History of coronavirus

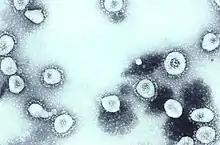
Electron microscopic image of human coronavirus OC43 ("Betacoronavirus 1")

In 1966, Tyrrell sought the help of Anthony Peter Waterson at the St Thomas's Hospital Medical School in London who had recruited June Dalziel Almeida as an electron microscopist. While working as a technician at the Ontario Cancer Institute, University of Toronto, Canada, Almeida had developed two unique techniques for electron microscopy of viruses: the first was a modified negative staining method using phosphotungstic acid, and the next was immunological procedure in which she reacted viruses with antibodies (antigen-antibody complexes). Employing these techniques, she had successfully identified IBV and MHV as structurally distinct viruses, but her manuscript was rejected upon a referee's decision that the images were probably of influenza virus, and thus, lacked novelty.